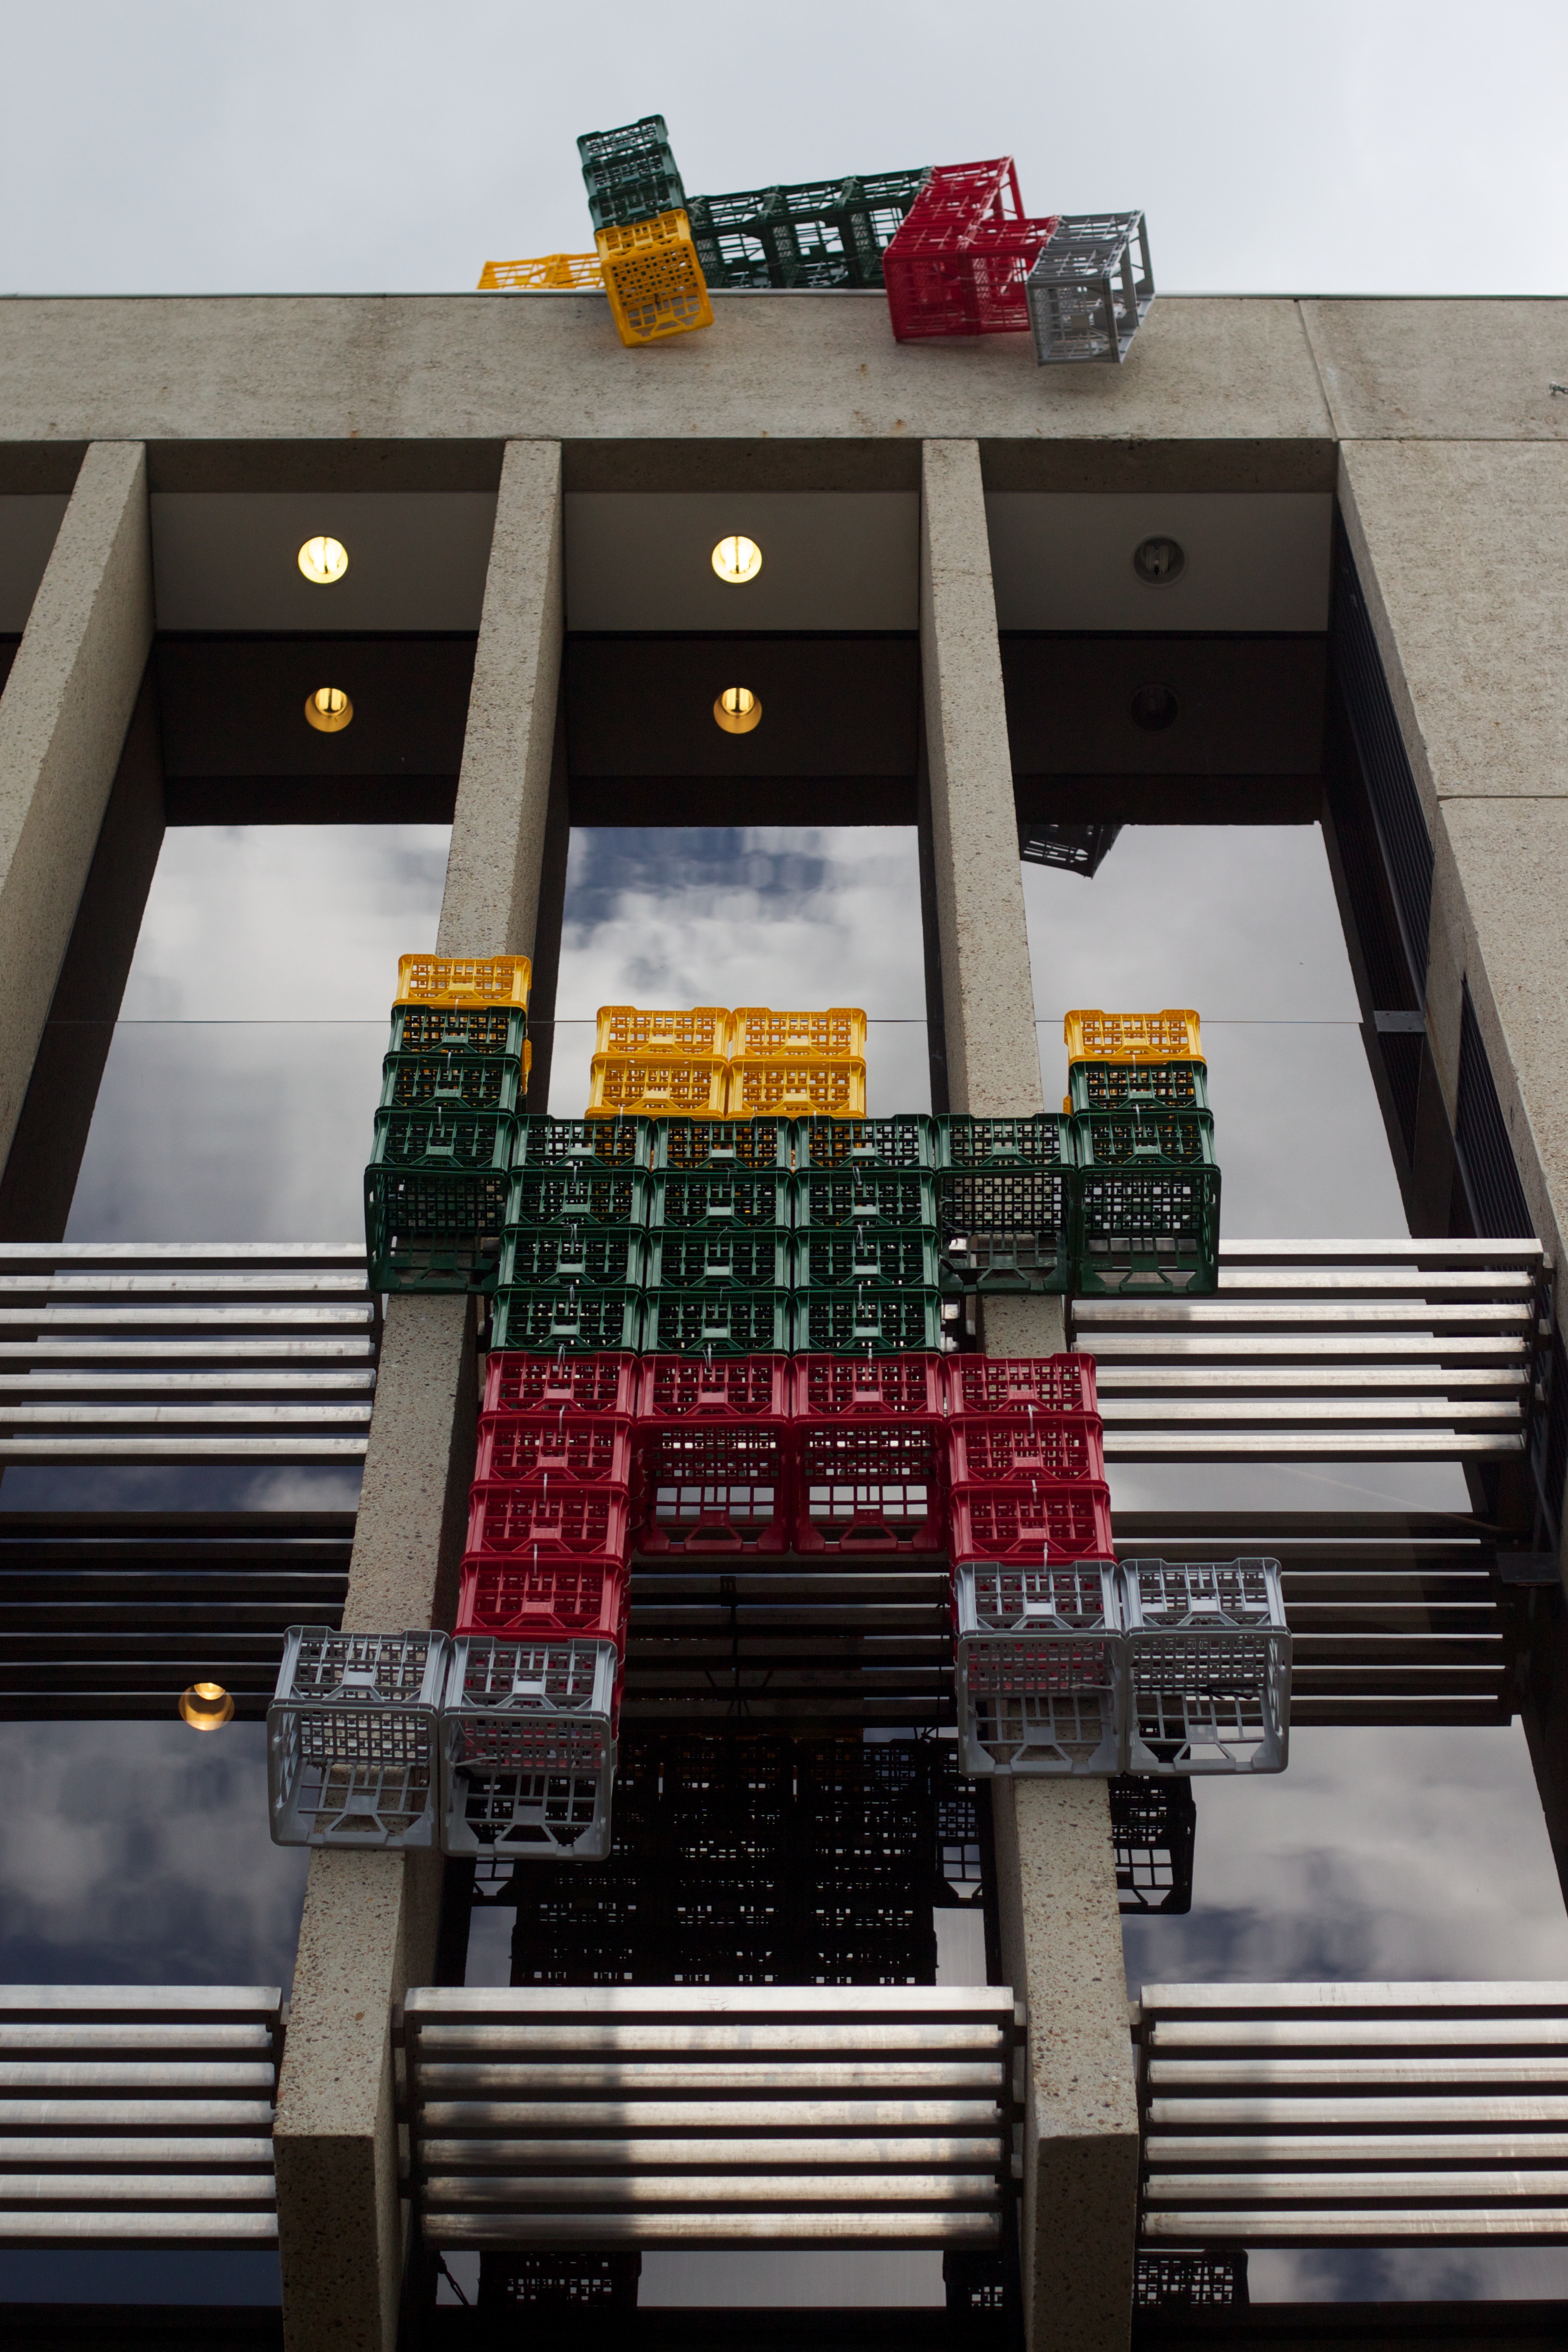
machine, design, personal computer hardware